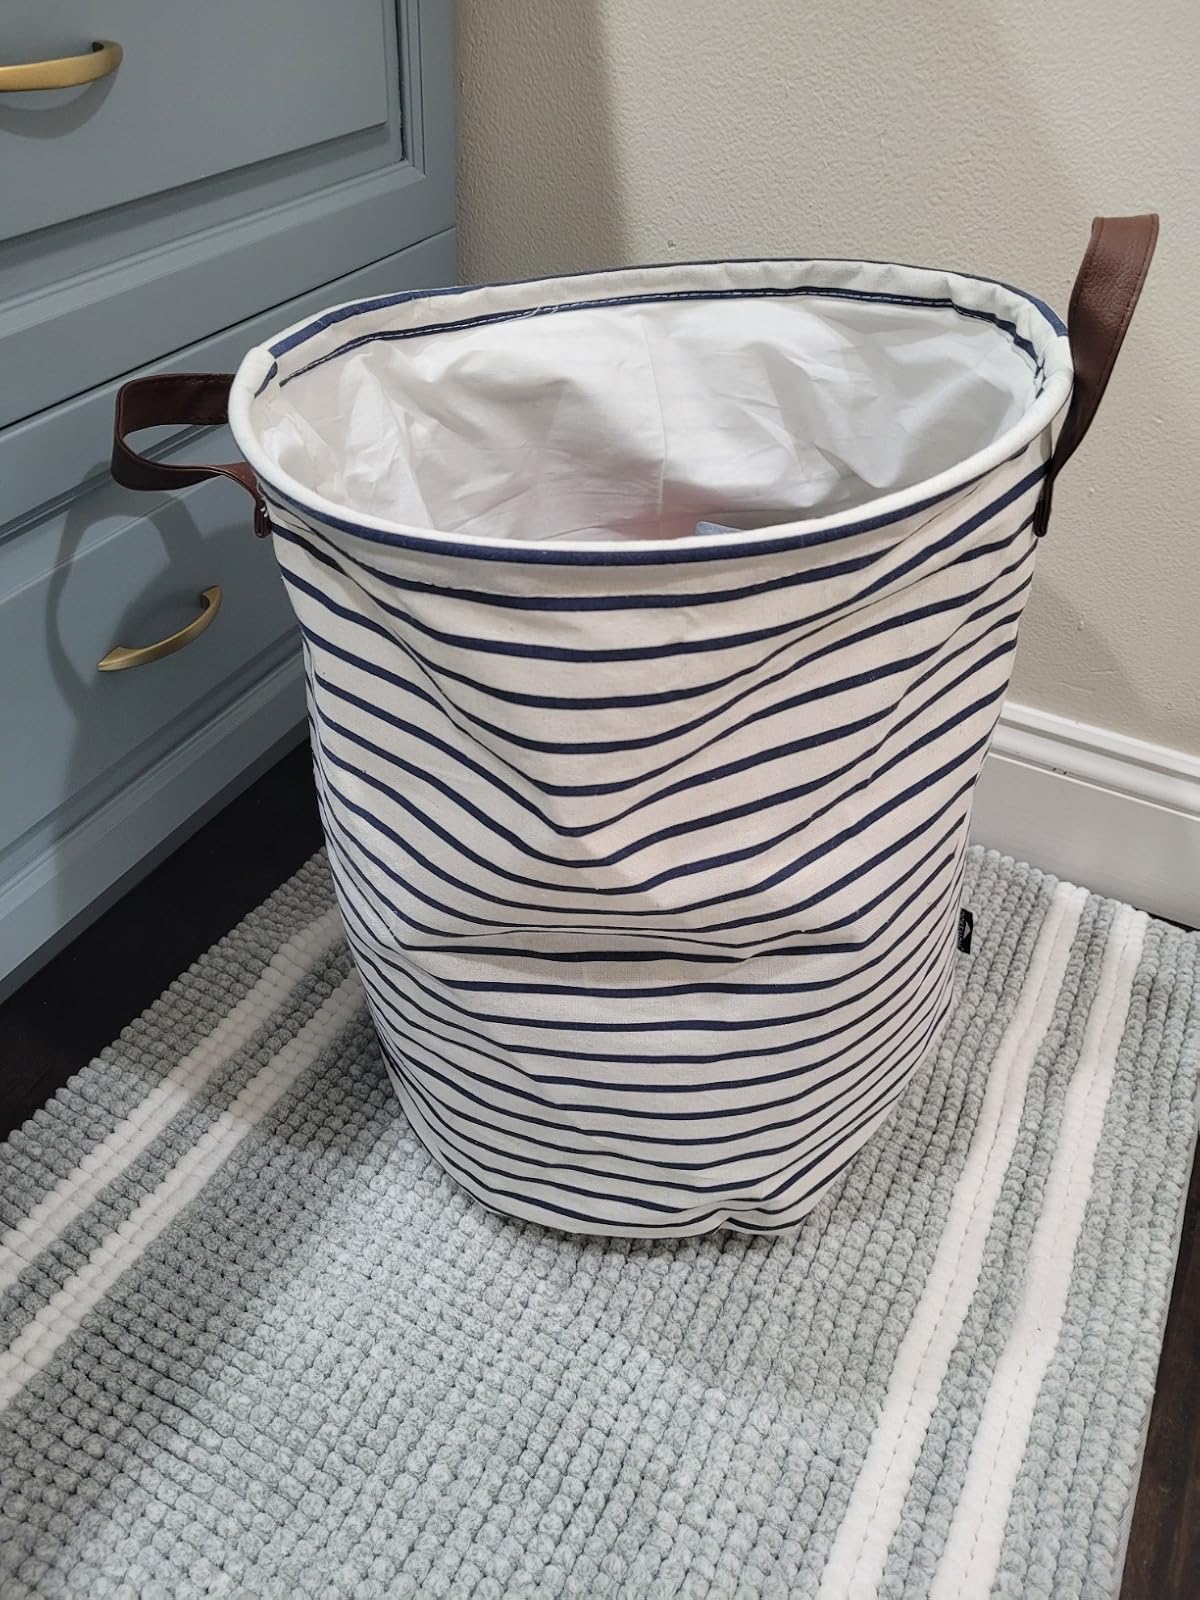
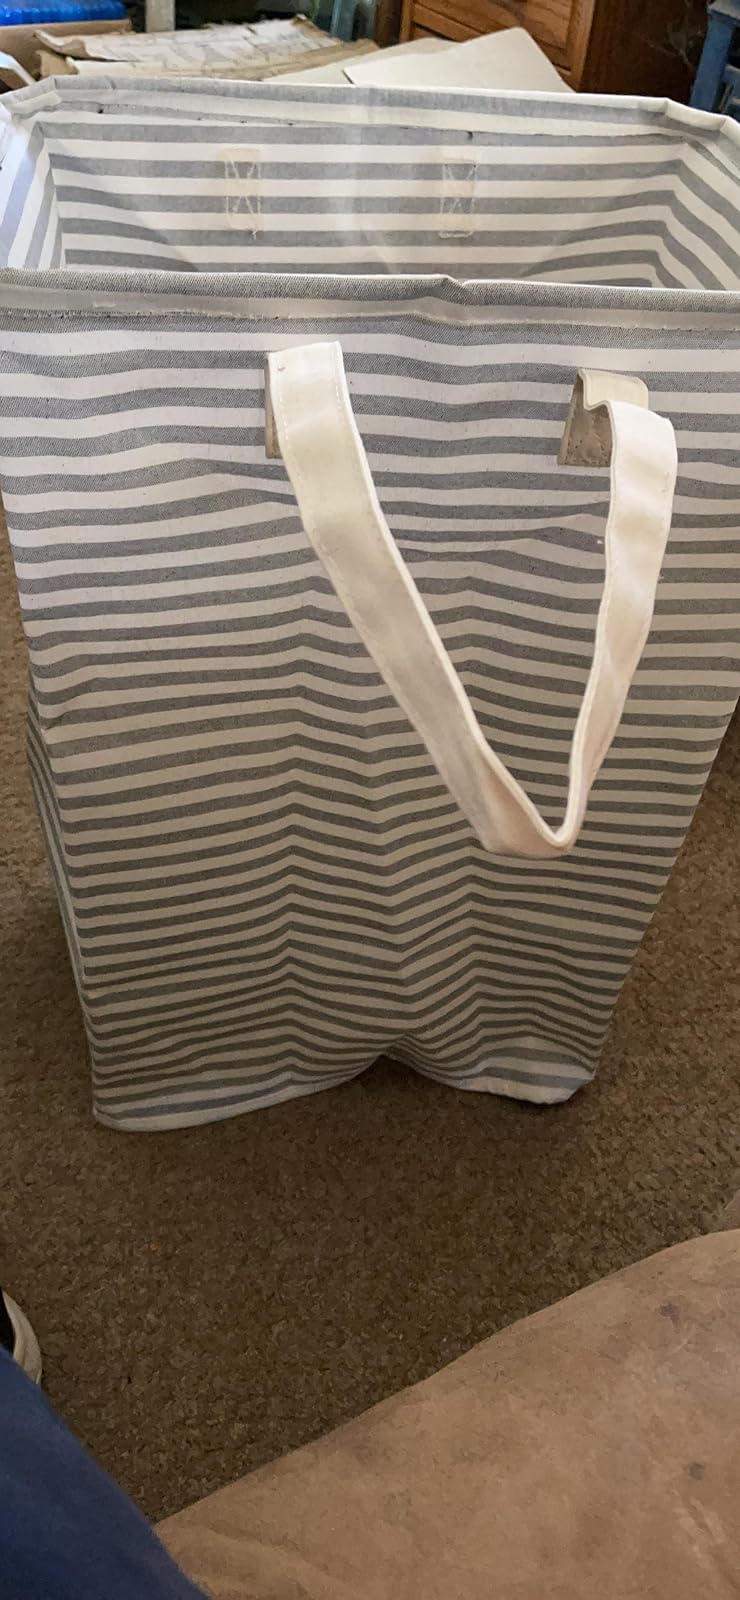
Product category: items_hamper
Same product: no